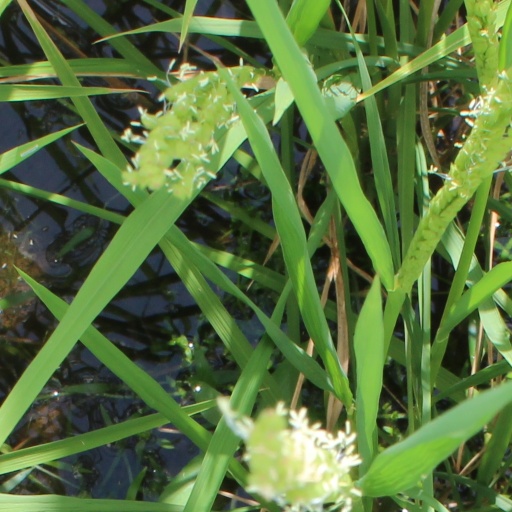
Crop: rice